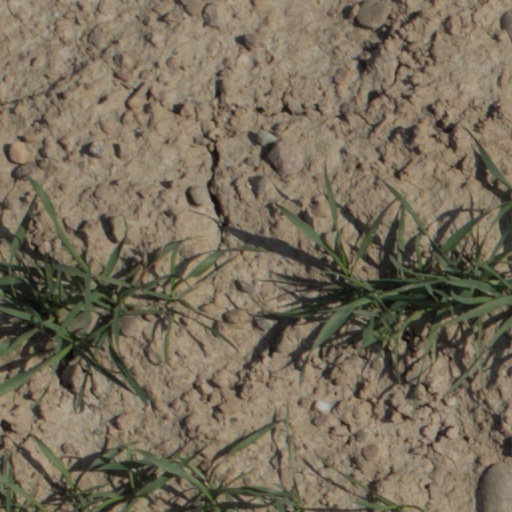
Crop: wheat